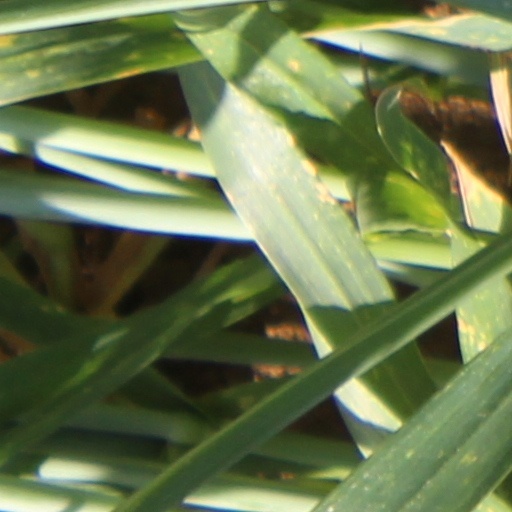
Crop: wheat